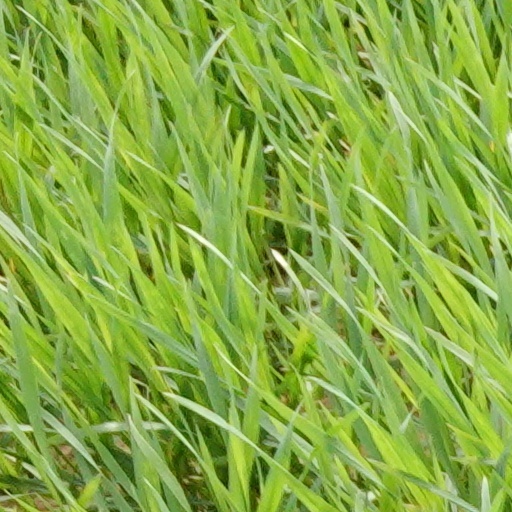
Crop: wheat